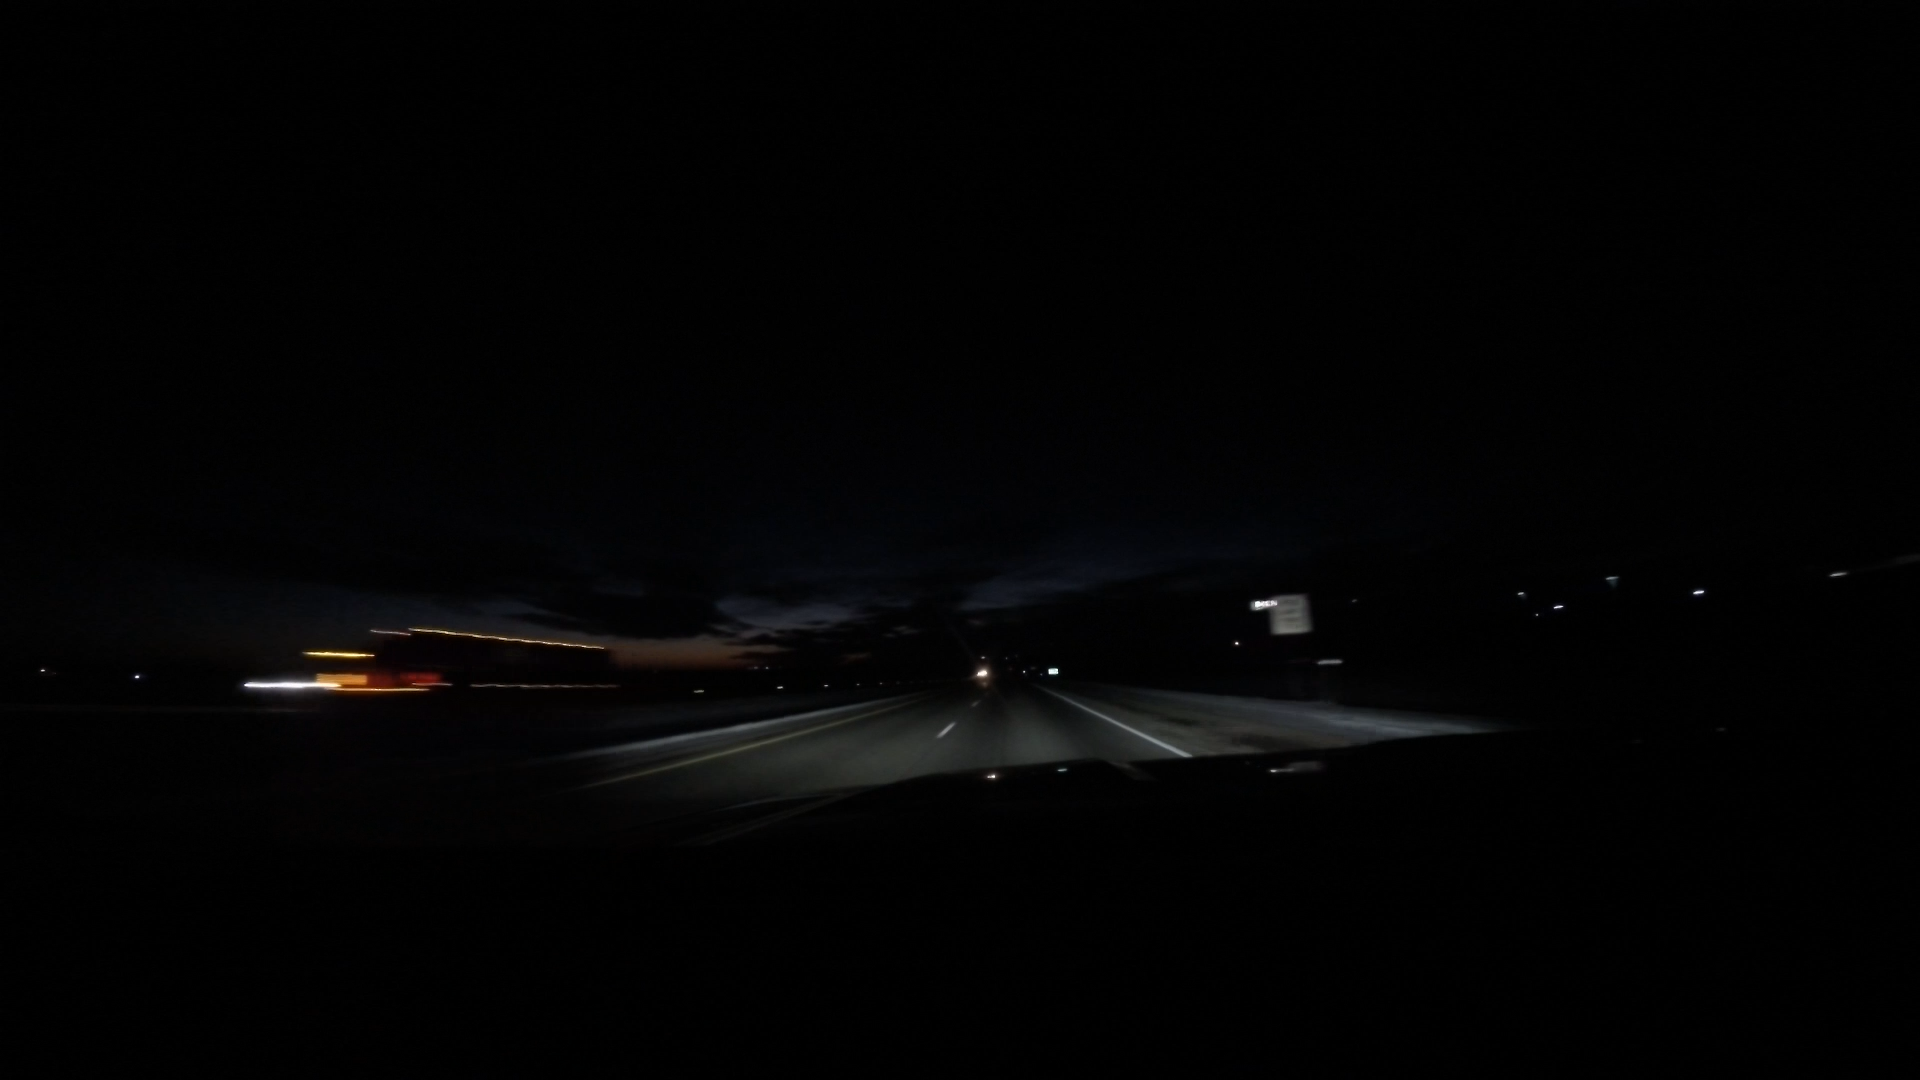
Speed limit sign label: mph75